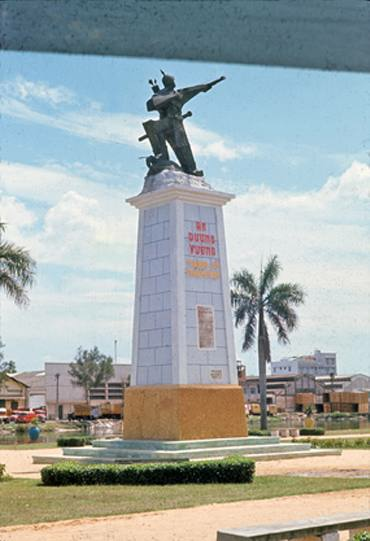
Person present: No